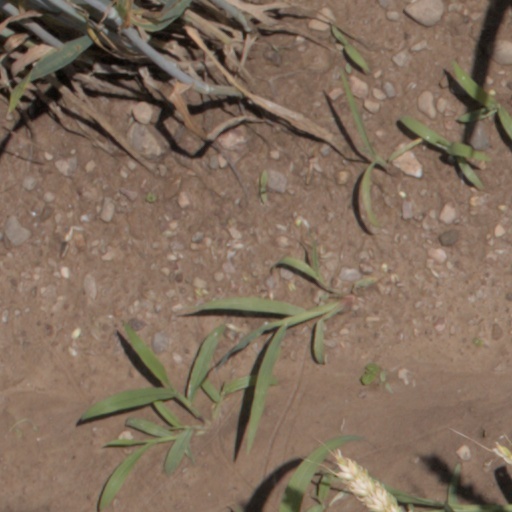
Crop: wheat